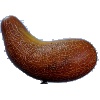
Label: Cucumber Ripe 1